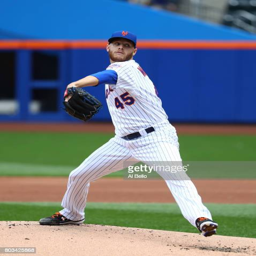
pitcher pitches against sports team during their game